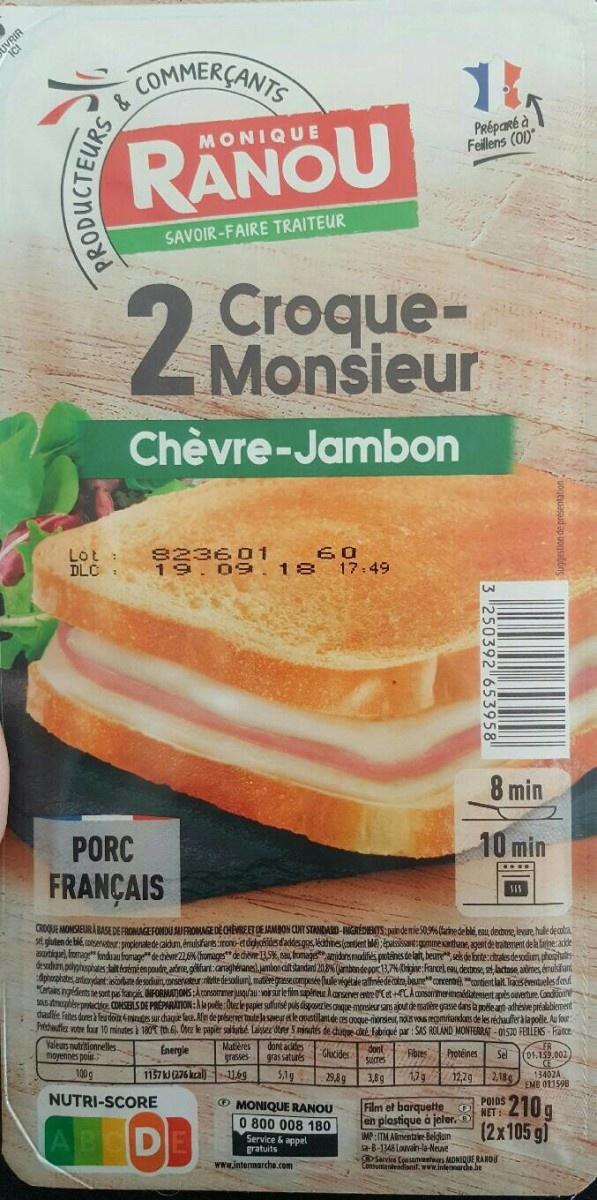
Nutri-Score label: nutriscore-d